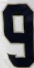
Number: 9